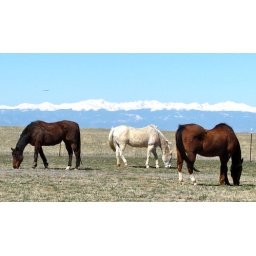
The Stefaniak horses against the Colorado sky